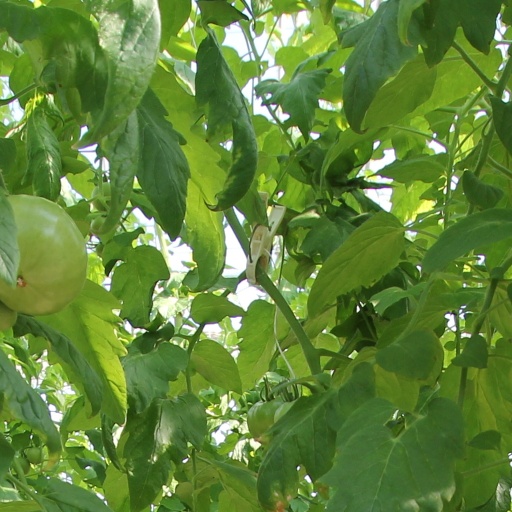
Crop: tomato